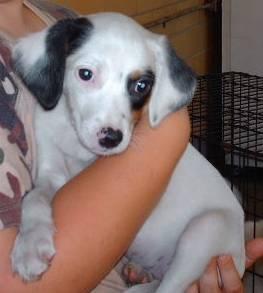
dog